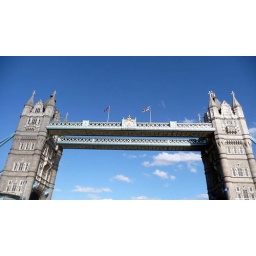
tower bridge from below